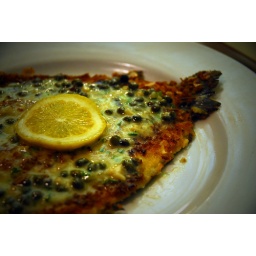
new england fish market in jensen beach, florida